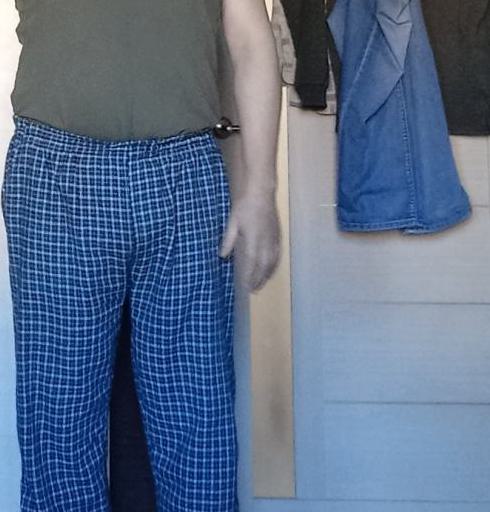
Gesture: no_gesture